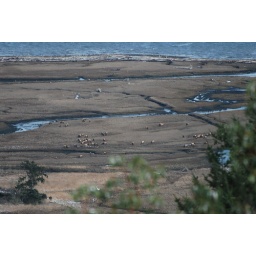
Probably 60 elk in the distance...seen from my home office window